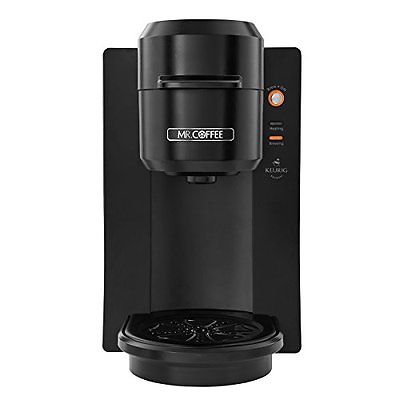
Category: coffee maker